Simeon of Poland

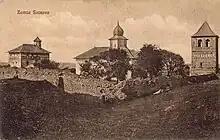
The Armenian monastery of Suceava in 1915

He then joined the Ottoman tax collectors, traveling to Yash-Bazar, where he reported the presence of a wealthy community of 200 Armenian households along with a stone church and a s. Escorted by the officials and local Armenians, Khoja Hovhannes Keronents and Khoja Khachik, he arrived in Vaslov after two days, again noting an Armenian community, of 20 households, a wooden church, and a s. One and a half days later, he reached Bârlad, where he had to stay for four days, which was customary for the officials. In three days, Simeon was in Galas, where Moldavia ended and the "land of the Turks" began. Simeon regarded the nearby Danube as "terrifying, ferocious, wide, and deep, and like a bloodthirsty abyss swallowed people". On Sunday, 22 August 1608, he passed the river and paid the customs tariff in the village of Mijin, not continuing the travel until three days. He then reached the village of Karasu (in two and a half days), Pazarchik (on 26 August), and Provadia (after three days), which included many Armenians with a chapel. Through the challenging path in the Balkan Mountains, he crossed Deliorman and found himself in Kırkkilise, describing it as "an amazing place; there among the mountains, in the ravine, were great cliffs, which grew like trees in a forest".